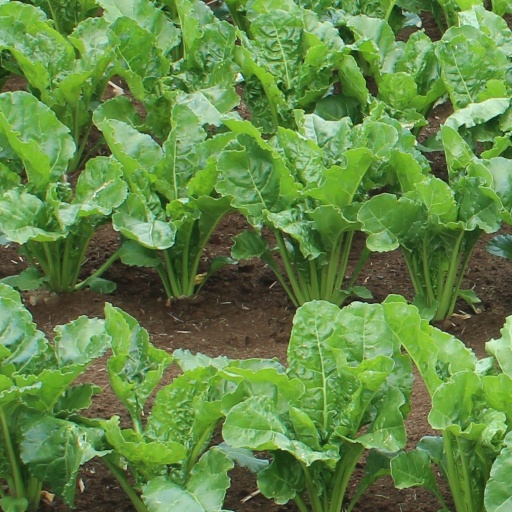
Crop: sugar beet